HDMS Langeland (1808)

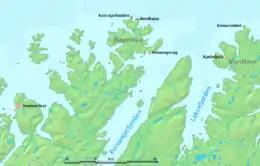
Northern Norway showing Hammerfest, North Cape and Nordkinn

During the summer of 1809, three British gun brigs - the (18), brig (16), and gun-brig (14), operated in the far northern waters of Norway. They briefly occupied - after one failed attempt – the small town and sheltered harbour of Hammerfest near North Cape. Senior Lieutenant Thomas Joachim Lütken was captain of the "Langeland" from 1809 to 1814.I 1810 four brigs were transferred to Norwegian ports.